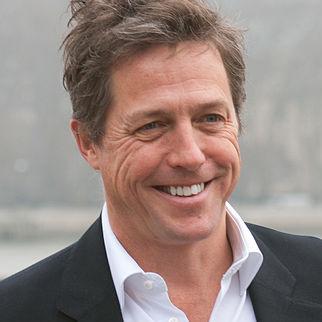
Age: 50